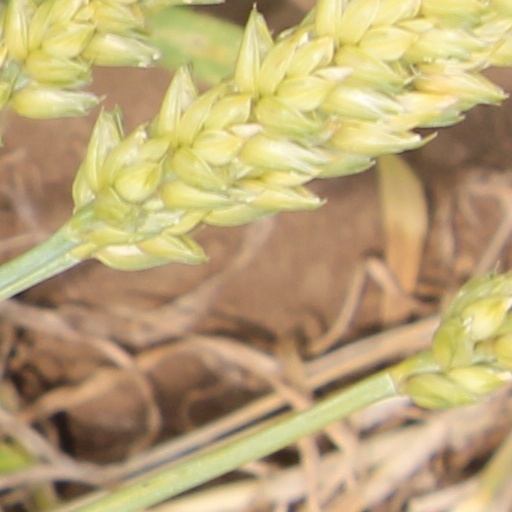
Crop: wheat